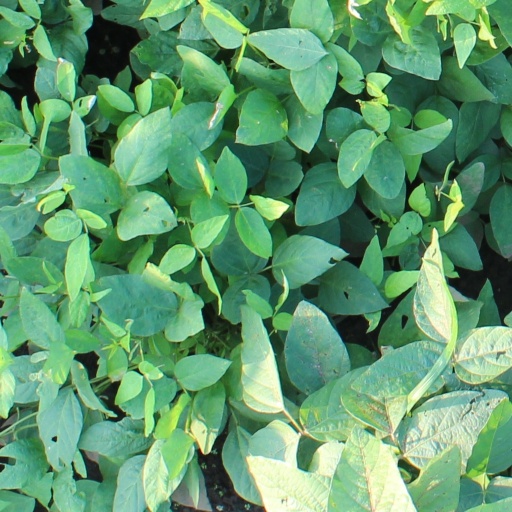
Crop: soybean